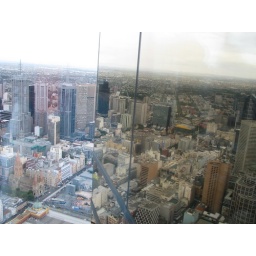
View through glass from level 88 of Eureka Skydeck , reflections along window of city scape below